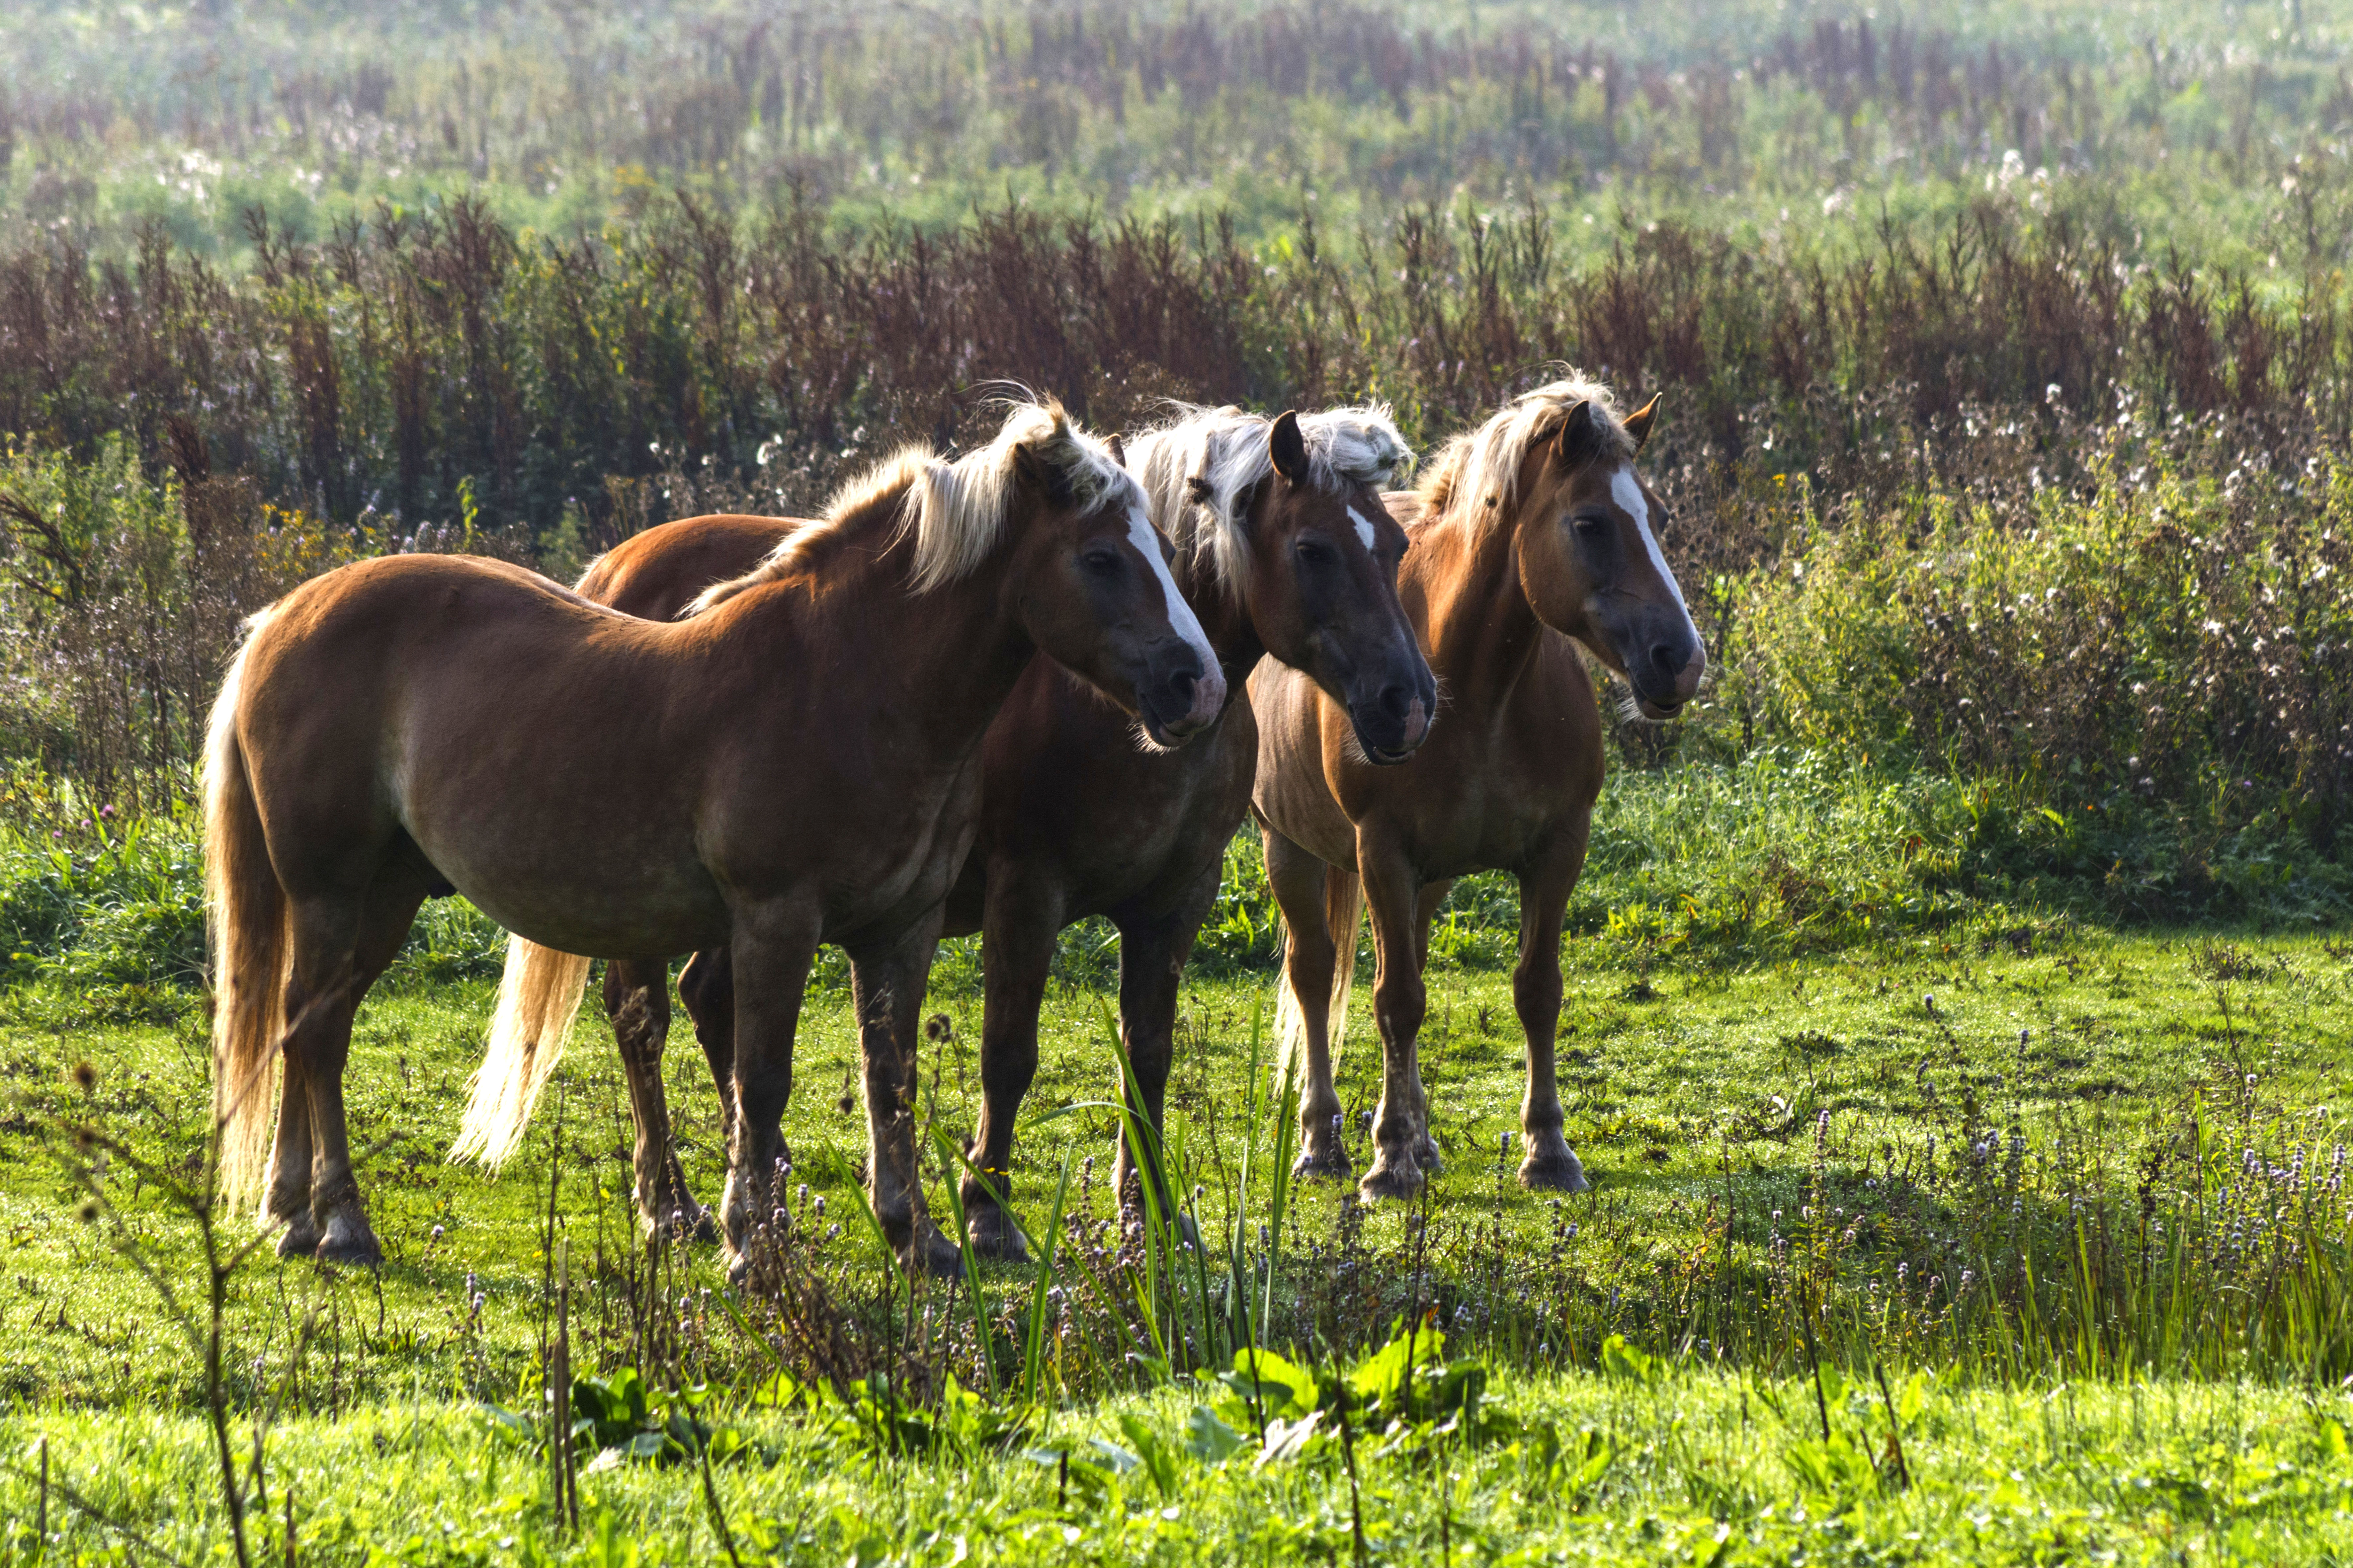
landscape, nature, grass, outdoor, photography, meadow, prairie, wildlife, herd, pasture, grazing, ranch, horse, mammal, stallion, mane, nikon, fauna, horses, nederland, netherlands, cool image, zuidholland, grassland, outdoorphotography, mare, habitat, i, gras, foal, ecosystem, paulvandevelde, pdvandevelde, padagudaloma, natuurfotografie, dordrecht, biesbosch, nederlandinfotos, hollandse, paarden, zuilehoeve, steppe, rural area, pack animal, trail riding, natural environment, horse like mammal, mustang horse